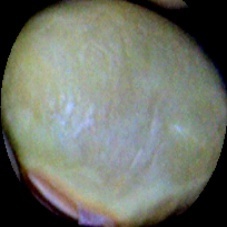
Label: Immature